Eildon Hall (Scottish Borders)

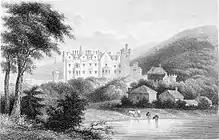
Pastoral engraving of a castle at Abbotsford.

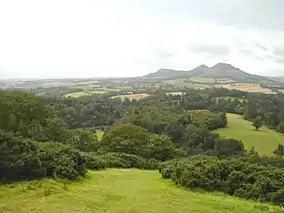
Eildon, Scotland

Legend has it that King Arthur traversed the Eildon Hills. Battles and adventures, centering around characters of the Kingdom of Gododdin, and epic poems like the Y Gododdin reference these parts. The caverns of the Eildon hills are said to be represented as Avalon, where King Arthur took possession of the sword Excalibur. It is believed by some that King Arthur was buried in one of these caverns.